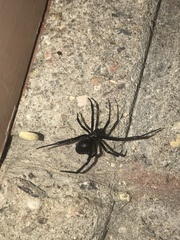
Species: Lactrodectus_hesperus